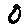
Label: 0